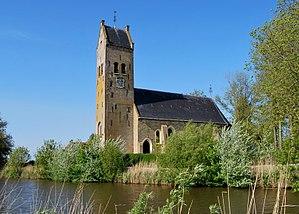
Hichtum est un village de la commune néerlandaise de Súdwest Fryslân, dans la province de Frise. Son nom en frison est Hichtum.